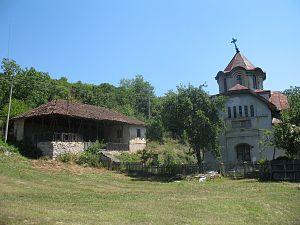
Bučje est un village de Serbie situé dans la municipalité de Knjaževac, district de Zaječar. Au recensement de 2011, il comptait 246 habitants.